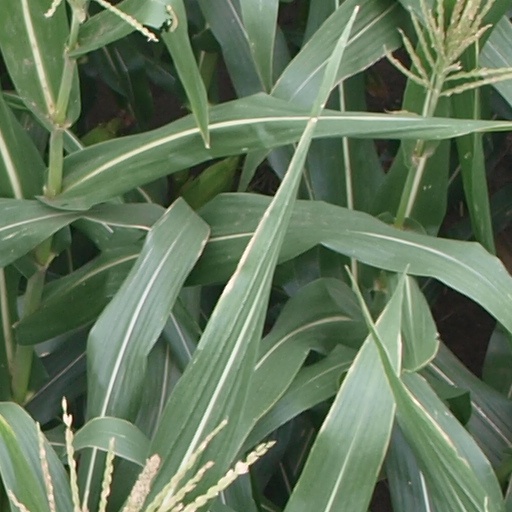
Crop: maize; corn